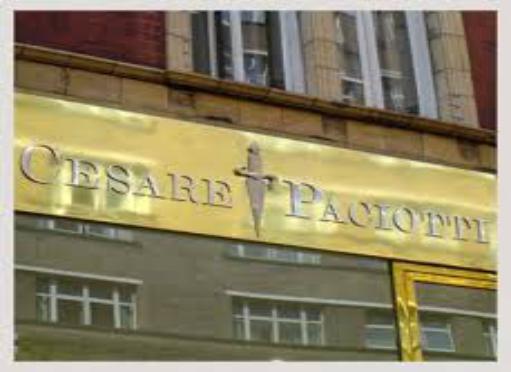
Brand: Cesare Paciotti
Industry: Clothes